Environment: real
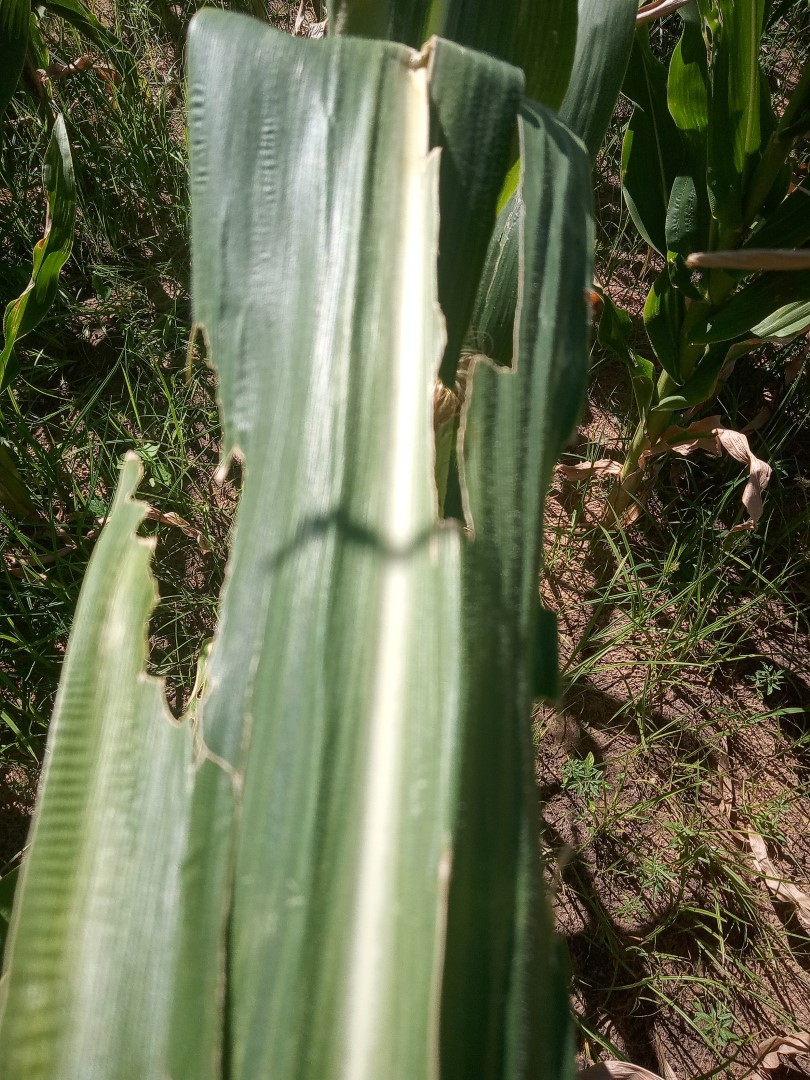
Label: fall_armyworm